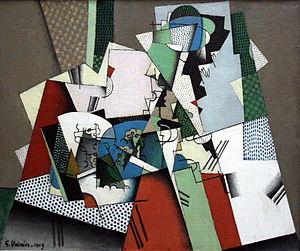
Georges Valmier est un peintre français né en 1885 et mort en 1937. Son œuvre traverse les grands courants modernes de l'histoire de la peinture, de ses débuts impressionnistes au cubisme qu'il découvre vers 25 ans, et enfin à l'abstraction à partir de 1921, qui fut comme une réponse finale à ses recherches. Il réalisera des décors et des costumes pour le théâtre et pour les ballets, des maquettes pour des tissus, des tapis, des objets. Ses huiles n'excèdent pas les 300, Valmier étant mort prématurément à l'âge de 52 ans ; elles sont l'aboutissement de nombreuses gouaches préparatoires dont les multiples versions sont de véritables œuvres en elles-mêmes, qui témoignent d'une grande maîtrise, de sa gourmandise de couleurs et de son extrême inventivité des formes. Valmier fut également musicien, il chantera Debussy, Ravel, Fauré ou Satie dans les plus grands concerts et dans les églises, et aura d'ailleurs une influence décisive sur la carrière d'André Jolivet.